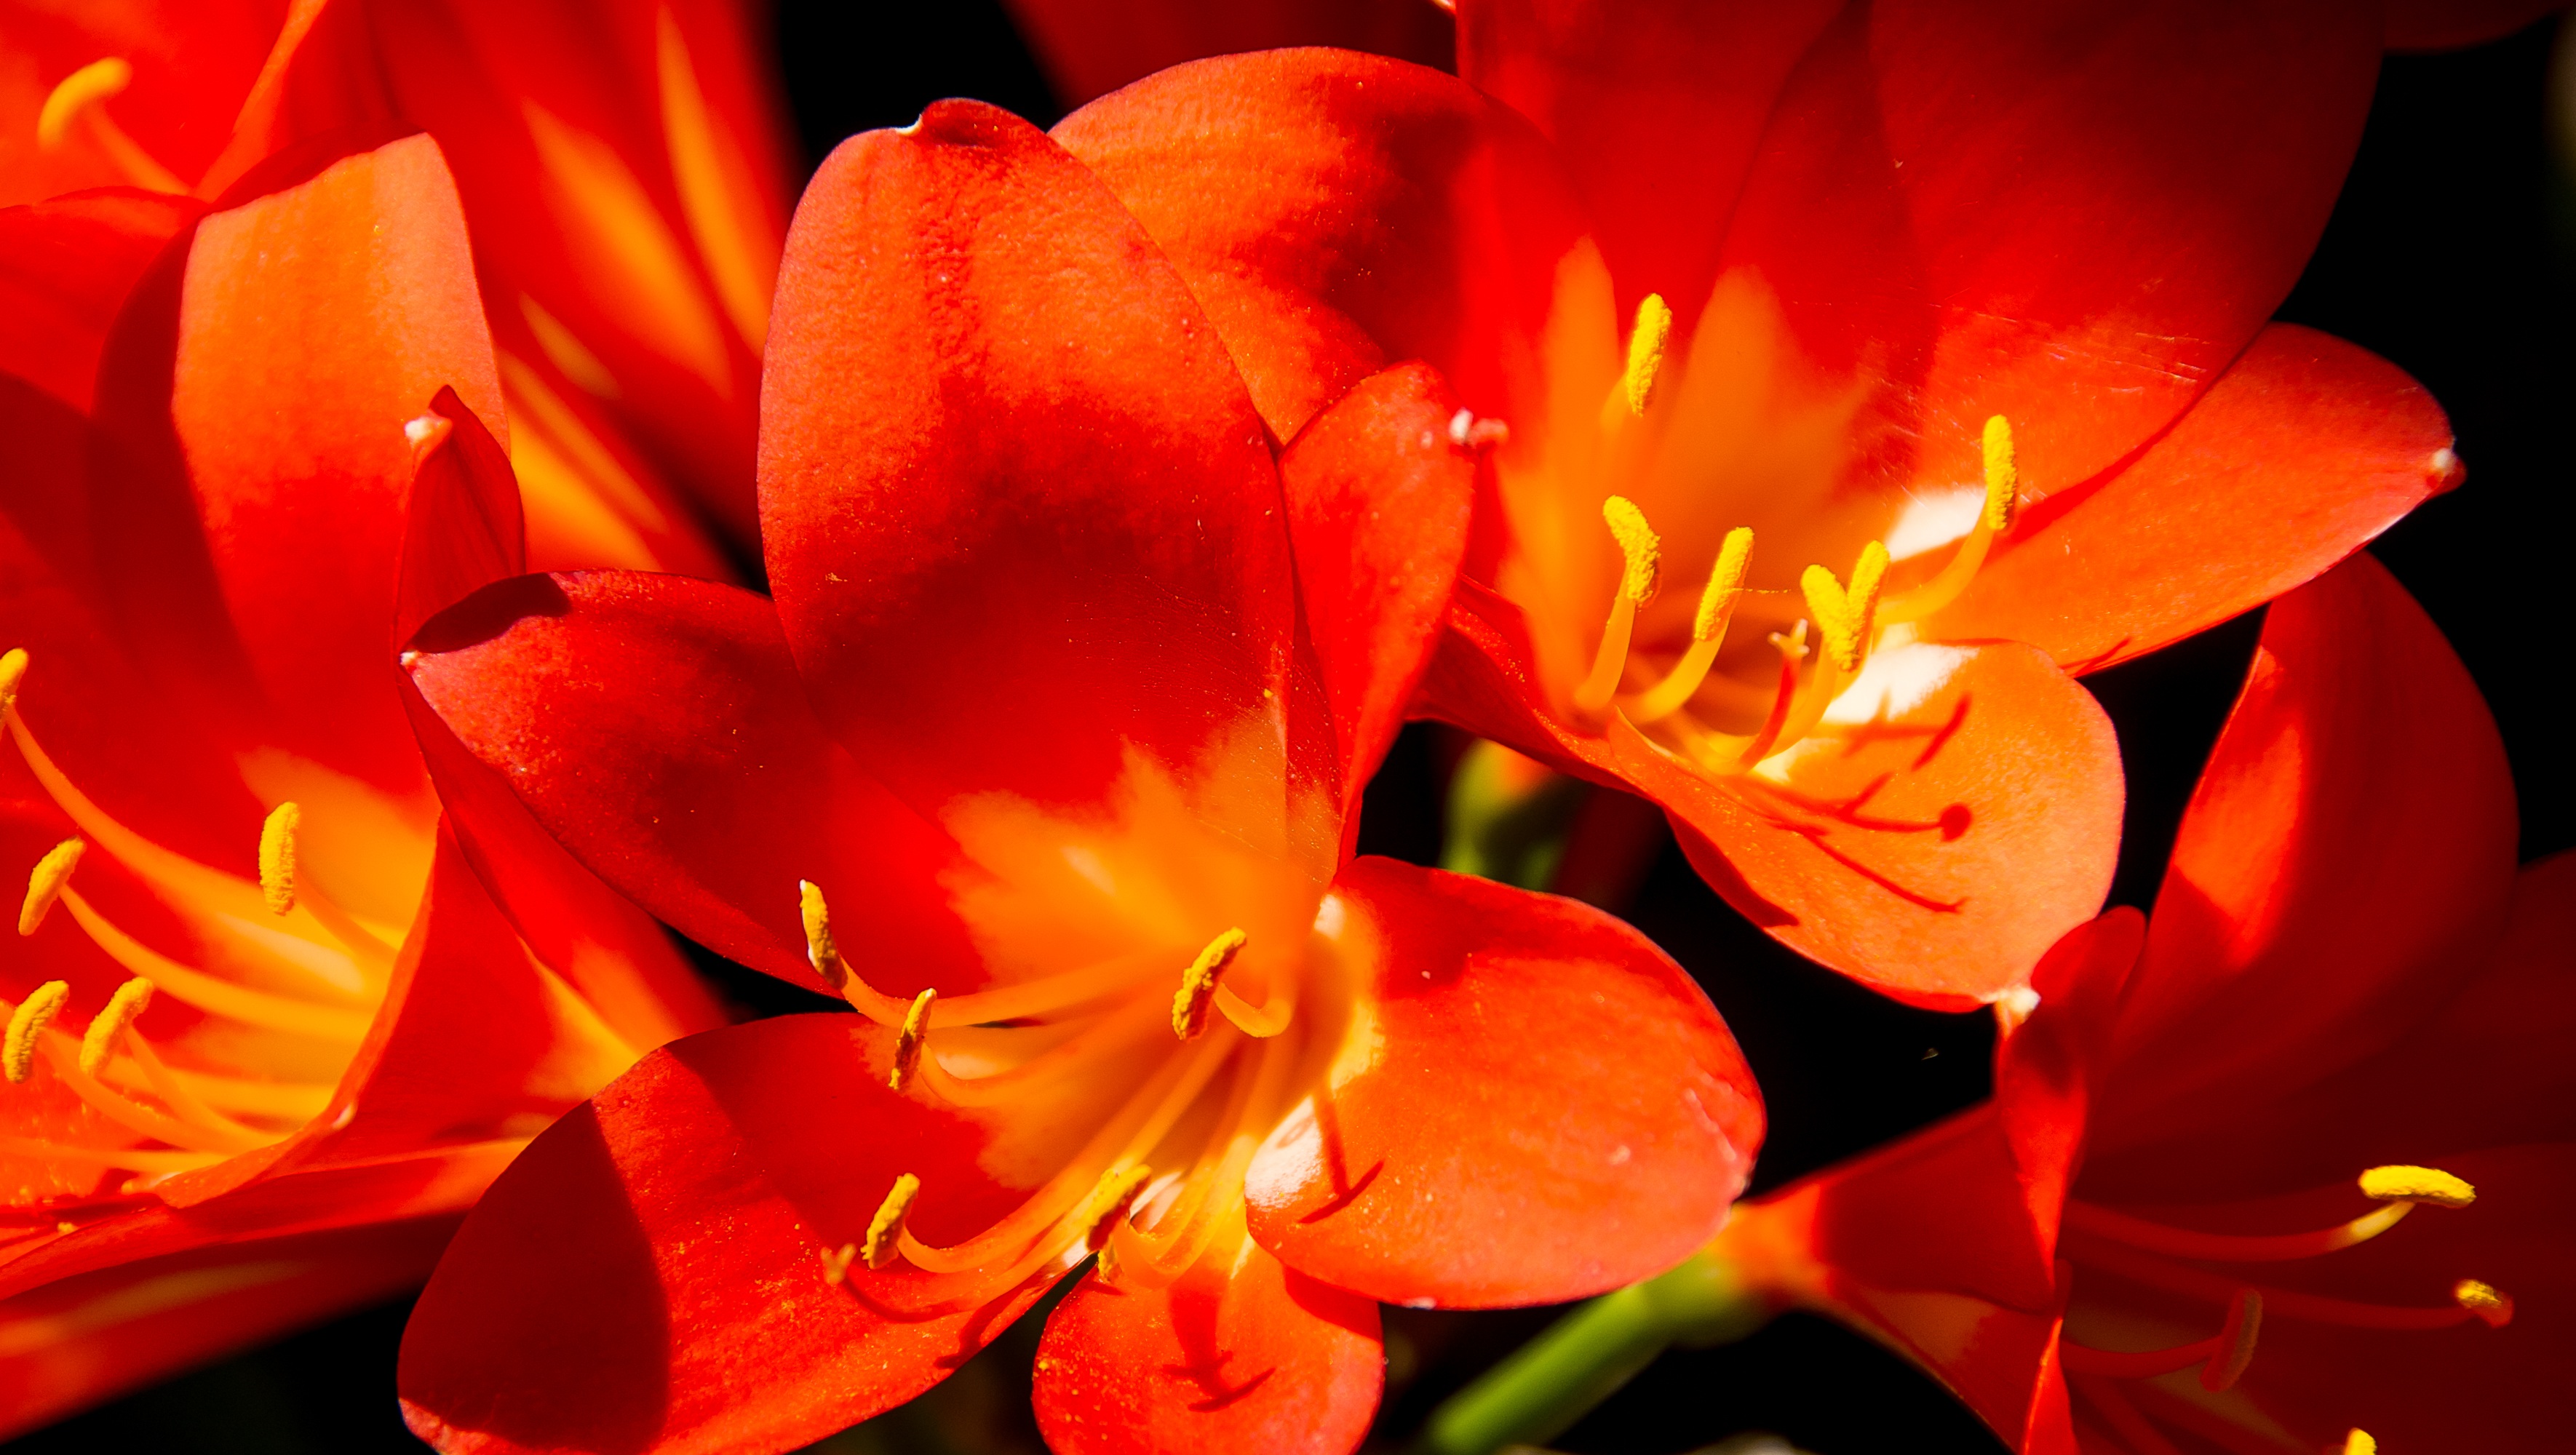
blossom, plant, flower, petal, bloom, orange, spring, red, botany, yellow, garden, flora, close up, shrub, bright, lily, macro photography, flowering plant, clivia, amaryllidaceae, plant stem, land plant